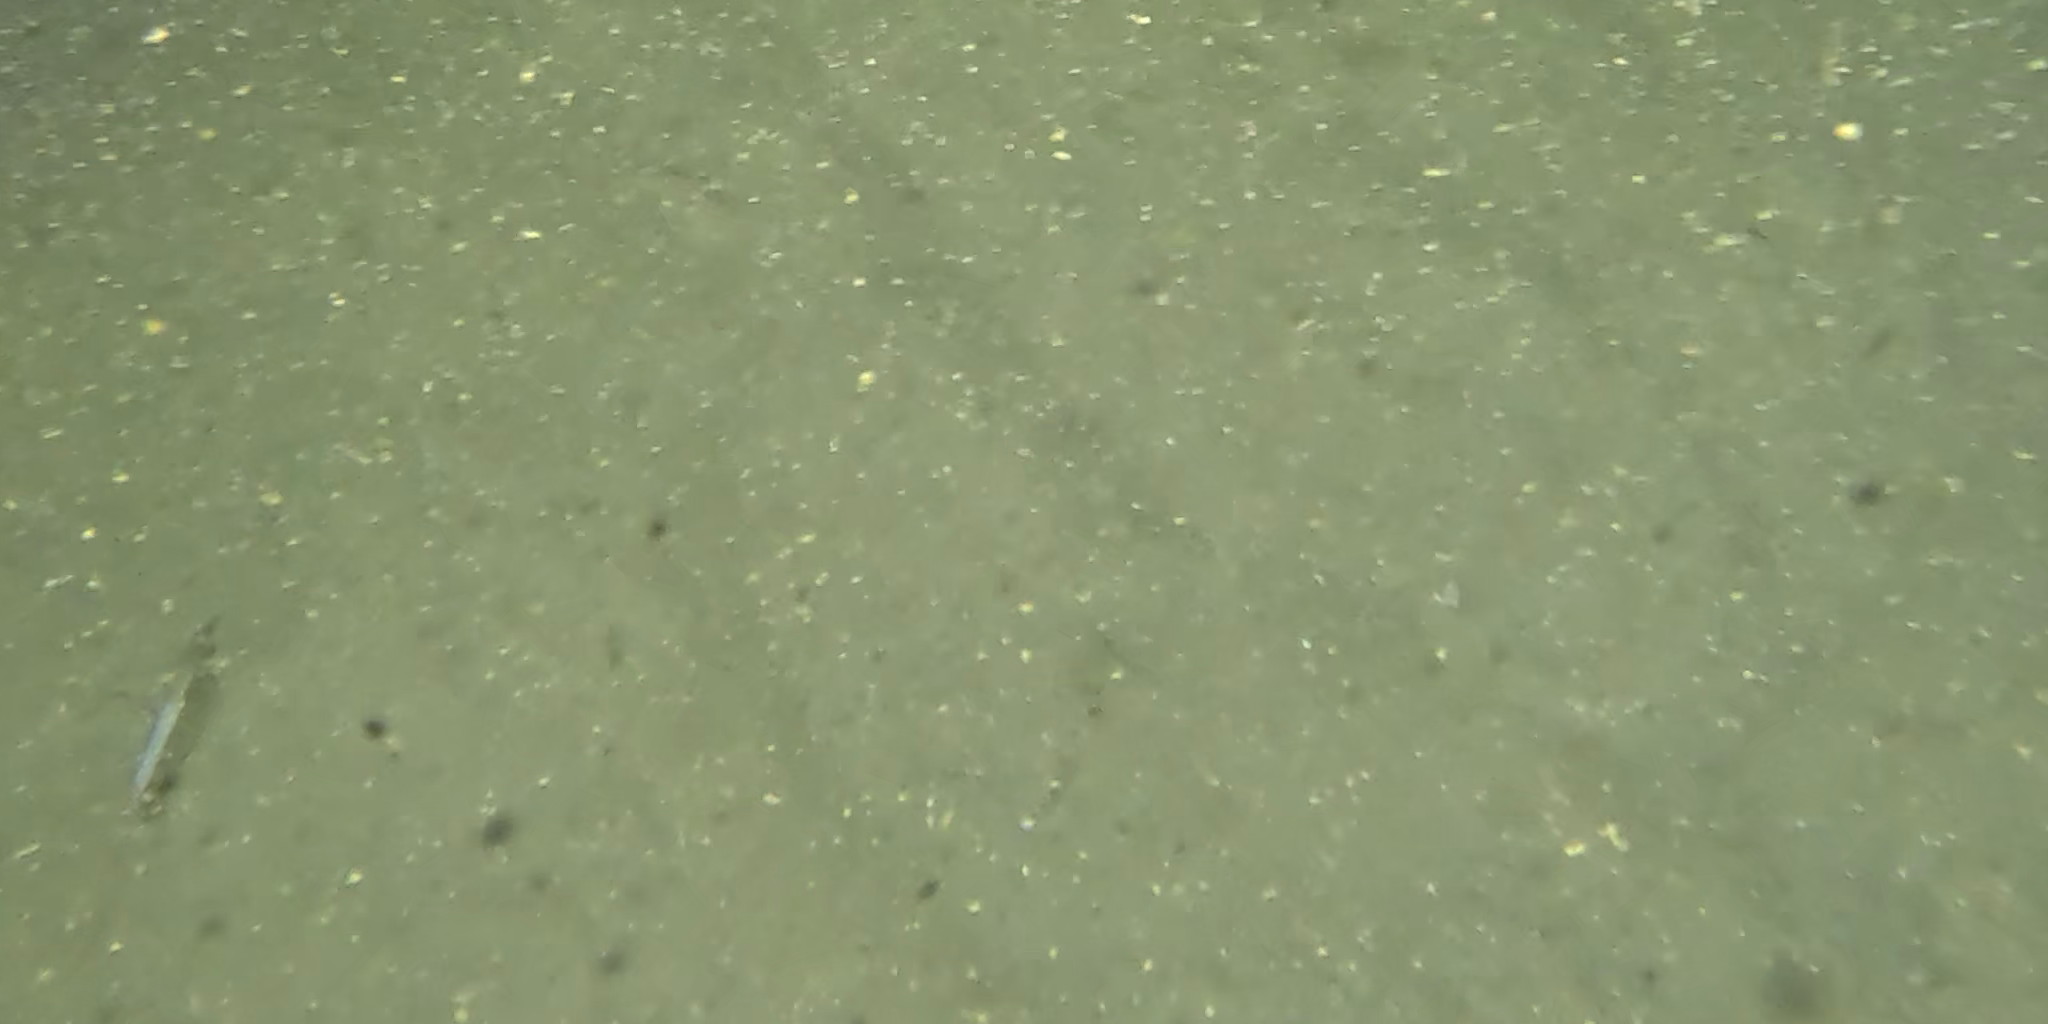
Seabed habitat: sand